Mike Lum

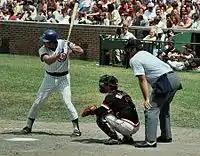
Lum with the Chicago Cubs in 1981

Lum began the season as the Braves' starting first baseman, however, star catcher Dale Murphy was moved to first base at the start of May, removing Lum from the starting line-up. Delegated to pinch hitting duties, Lum led the National League with seventeen. He remained in that role until his release on May 1, . He signed with the Chicago Cubs shortly afterwards; on August 12, he clubbed a two-run home run off Terry Leach of the New York Mets for the 100th pinch hit of his career.